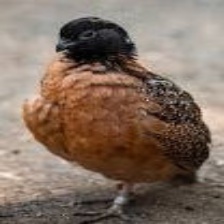
Species: MASKED BOBWHITE
Scientific name: COLINUS VIRGINIANUS RIDGWAYI
ImageNet parent category: quail